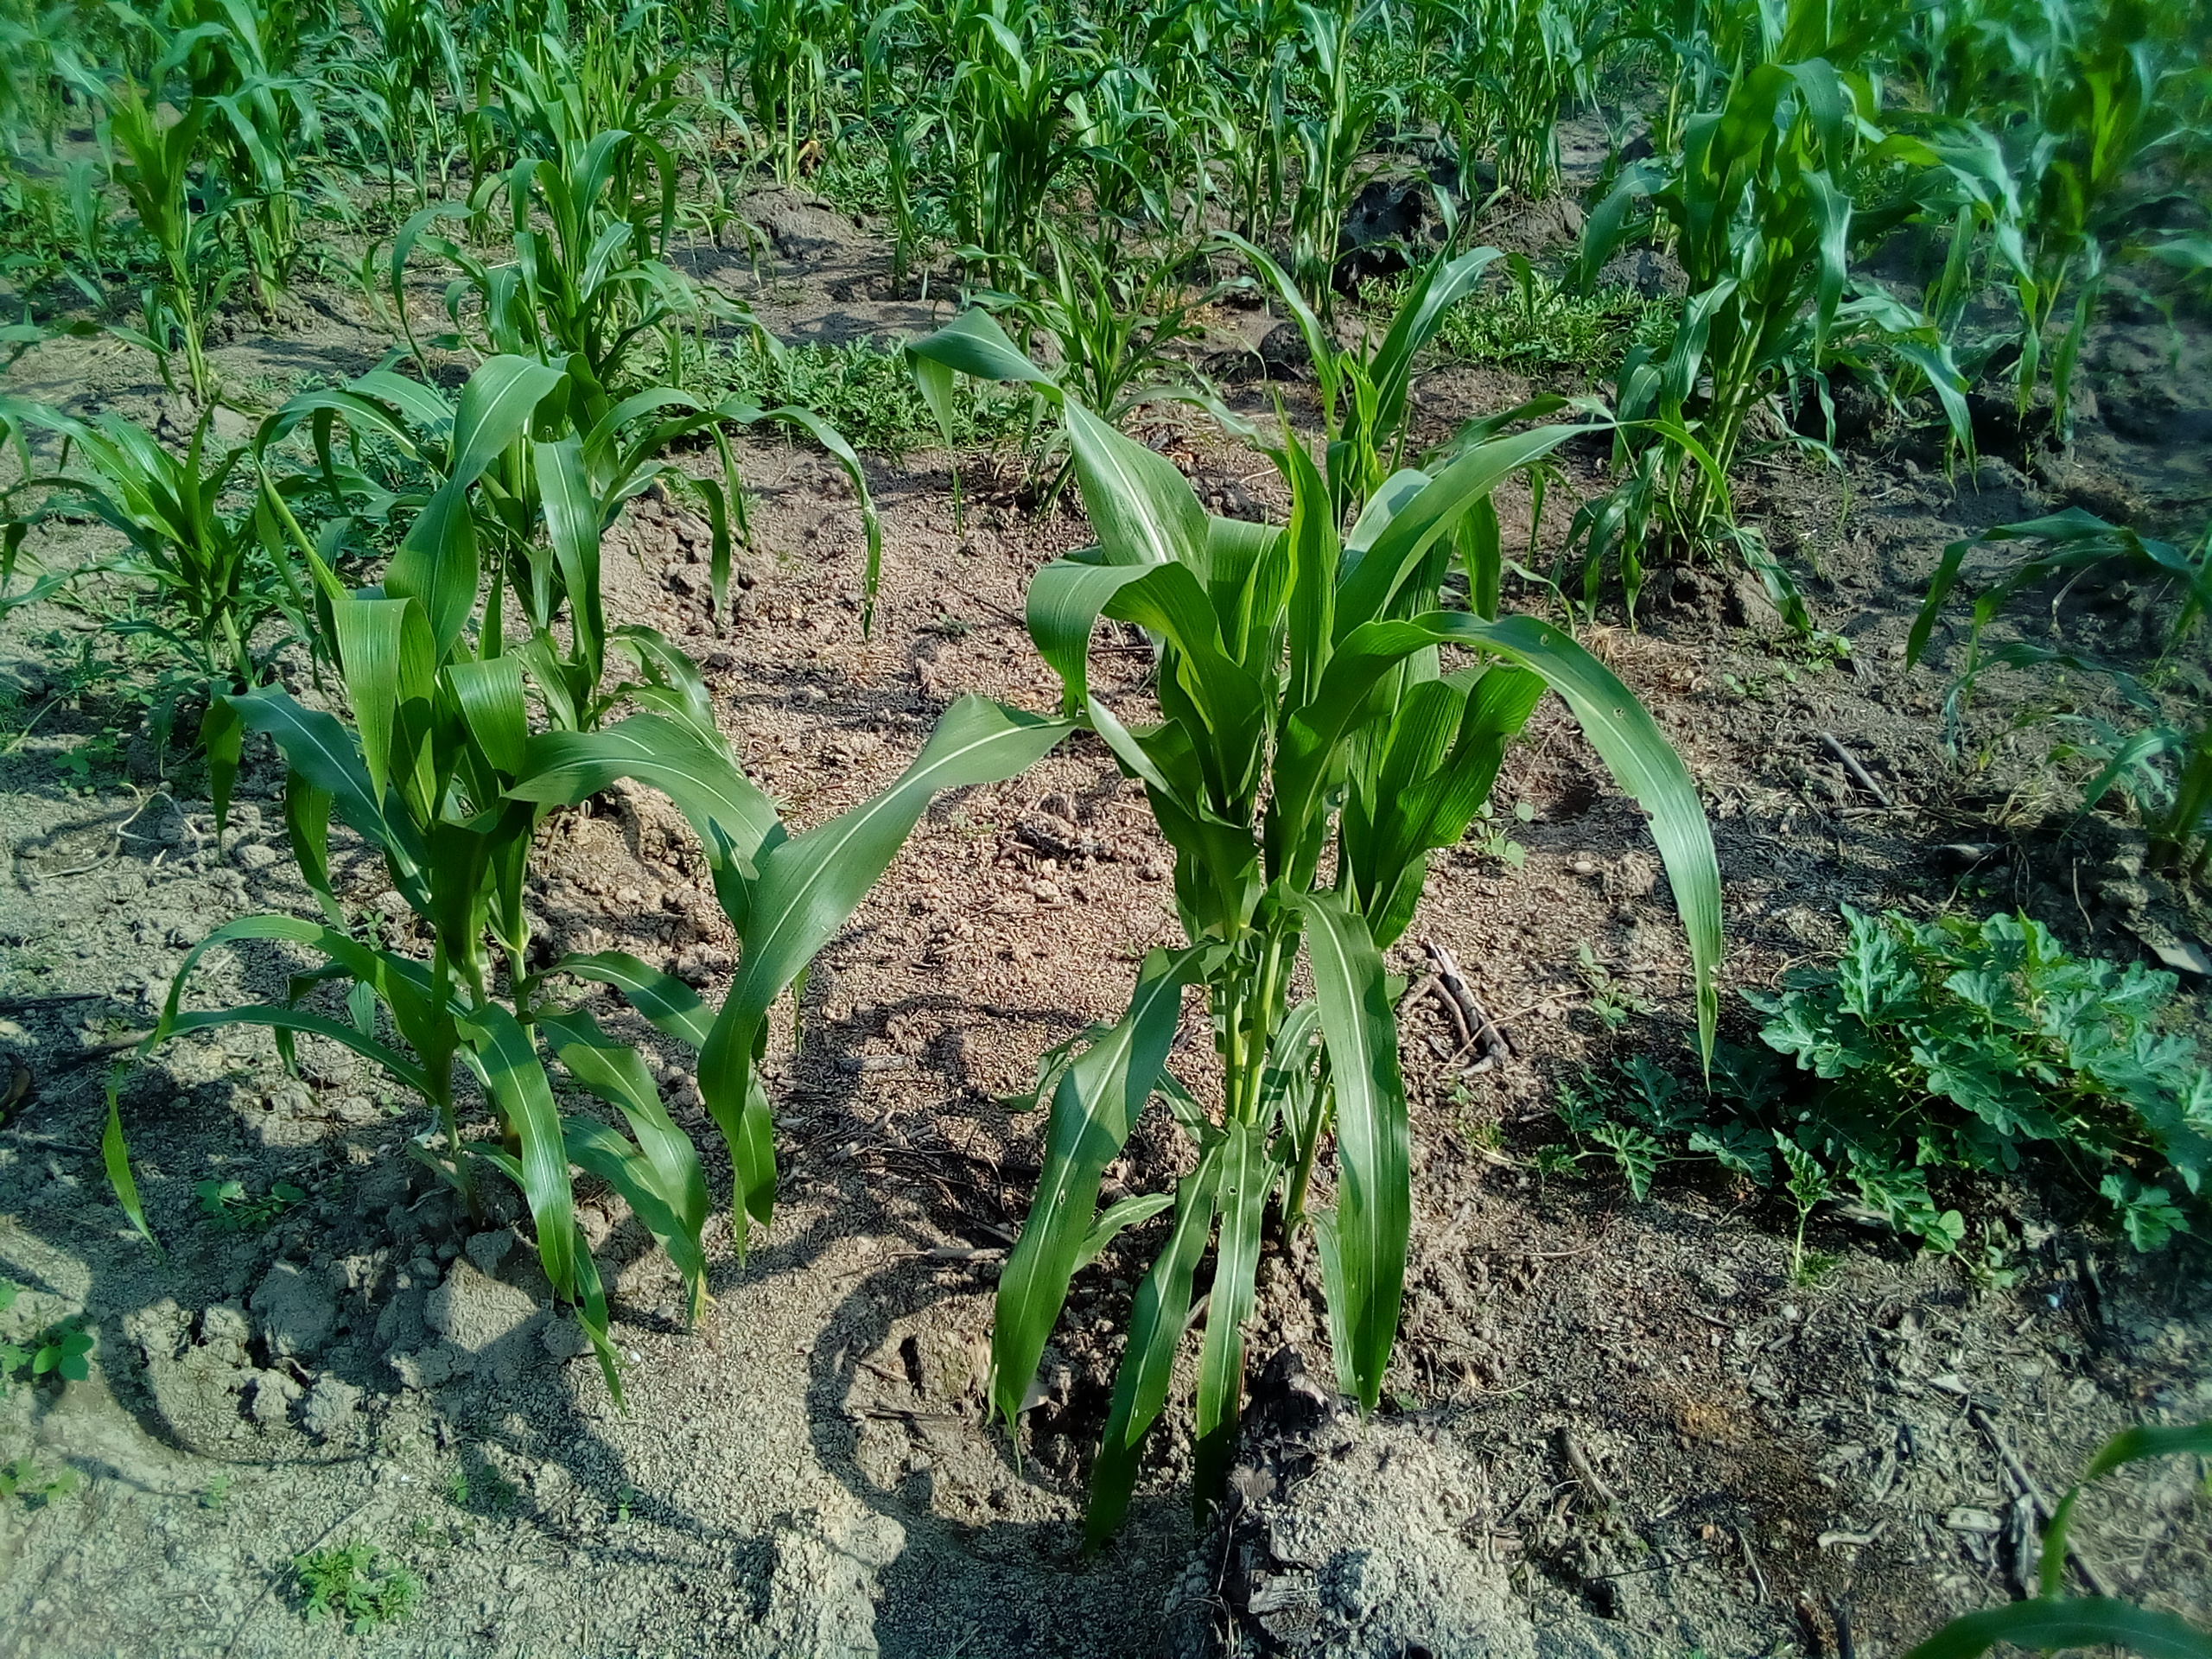
Label: healthy